Gary Liddle

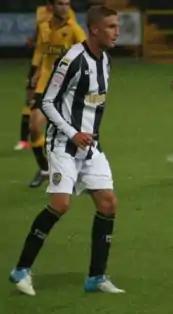
Liddle playing for Notts County in 2012

Gary Daniel Liddle (born 15 June 1986) is an English professional footballer who manages Northern Premier League side Whitby Town. He is also the Lead Professional Development Phase Coach at Hartlepool United.